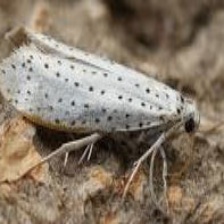
Species: BIRD CHERRY ERMINE MOTH